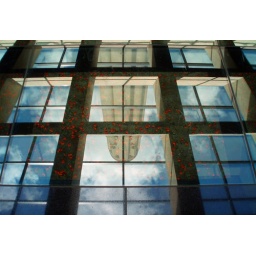
Reflected in the bridge to the museum. Further below is a field of poppies.